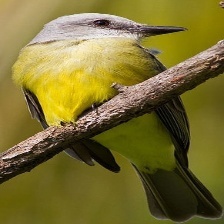
Species: TROPICAL KINGBIRD
Scientific name: TYRANNUS MELANCHOLICUS